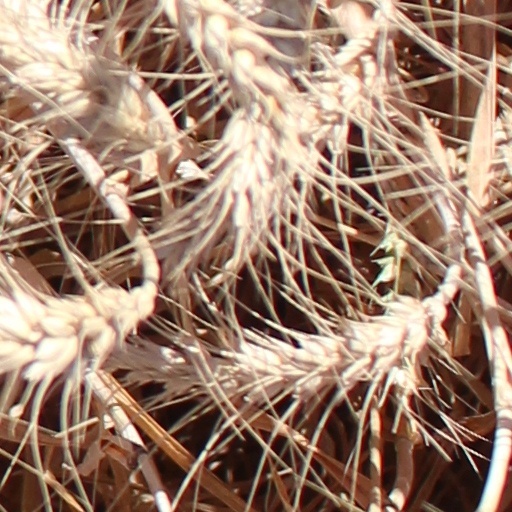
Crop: wheat